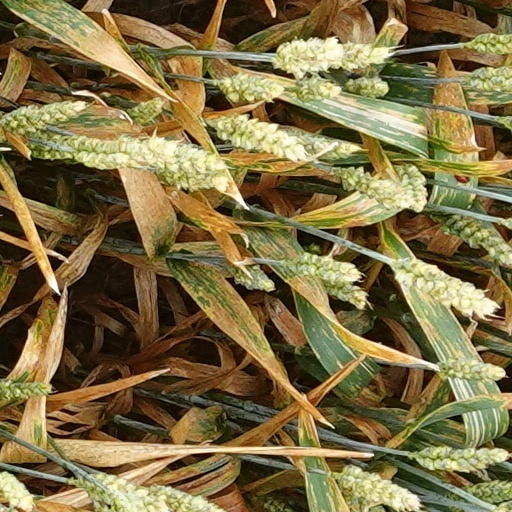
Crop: wheat